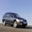
Label: automobile